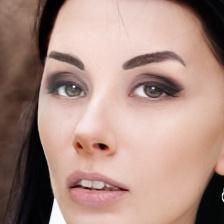
Label: faces